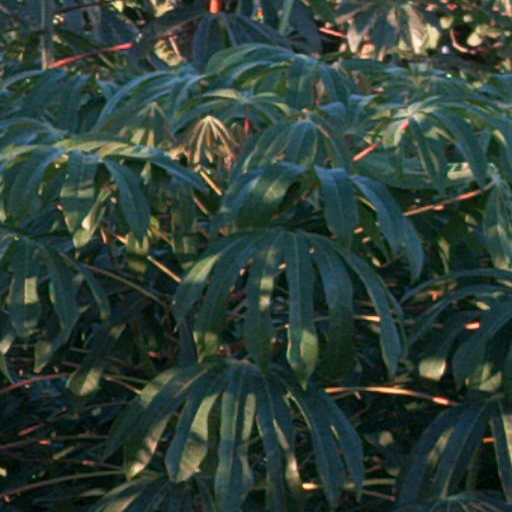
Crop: cassava